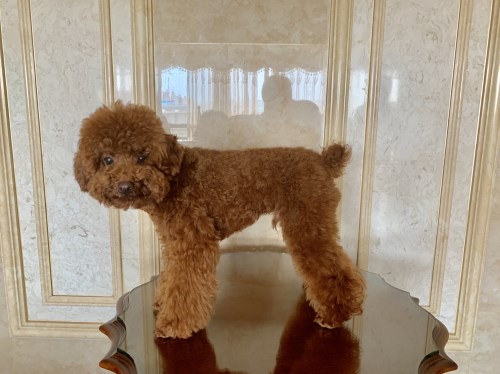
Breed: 2925-n000114-toy_poodle